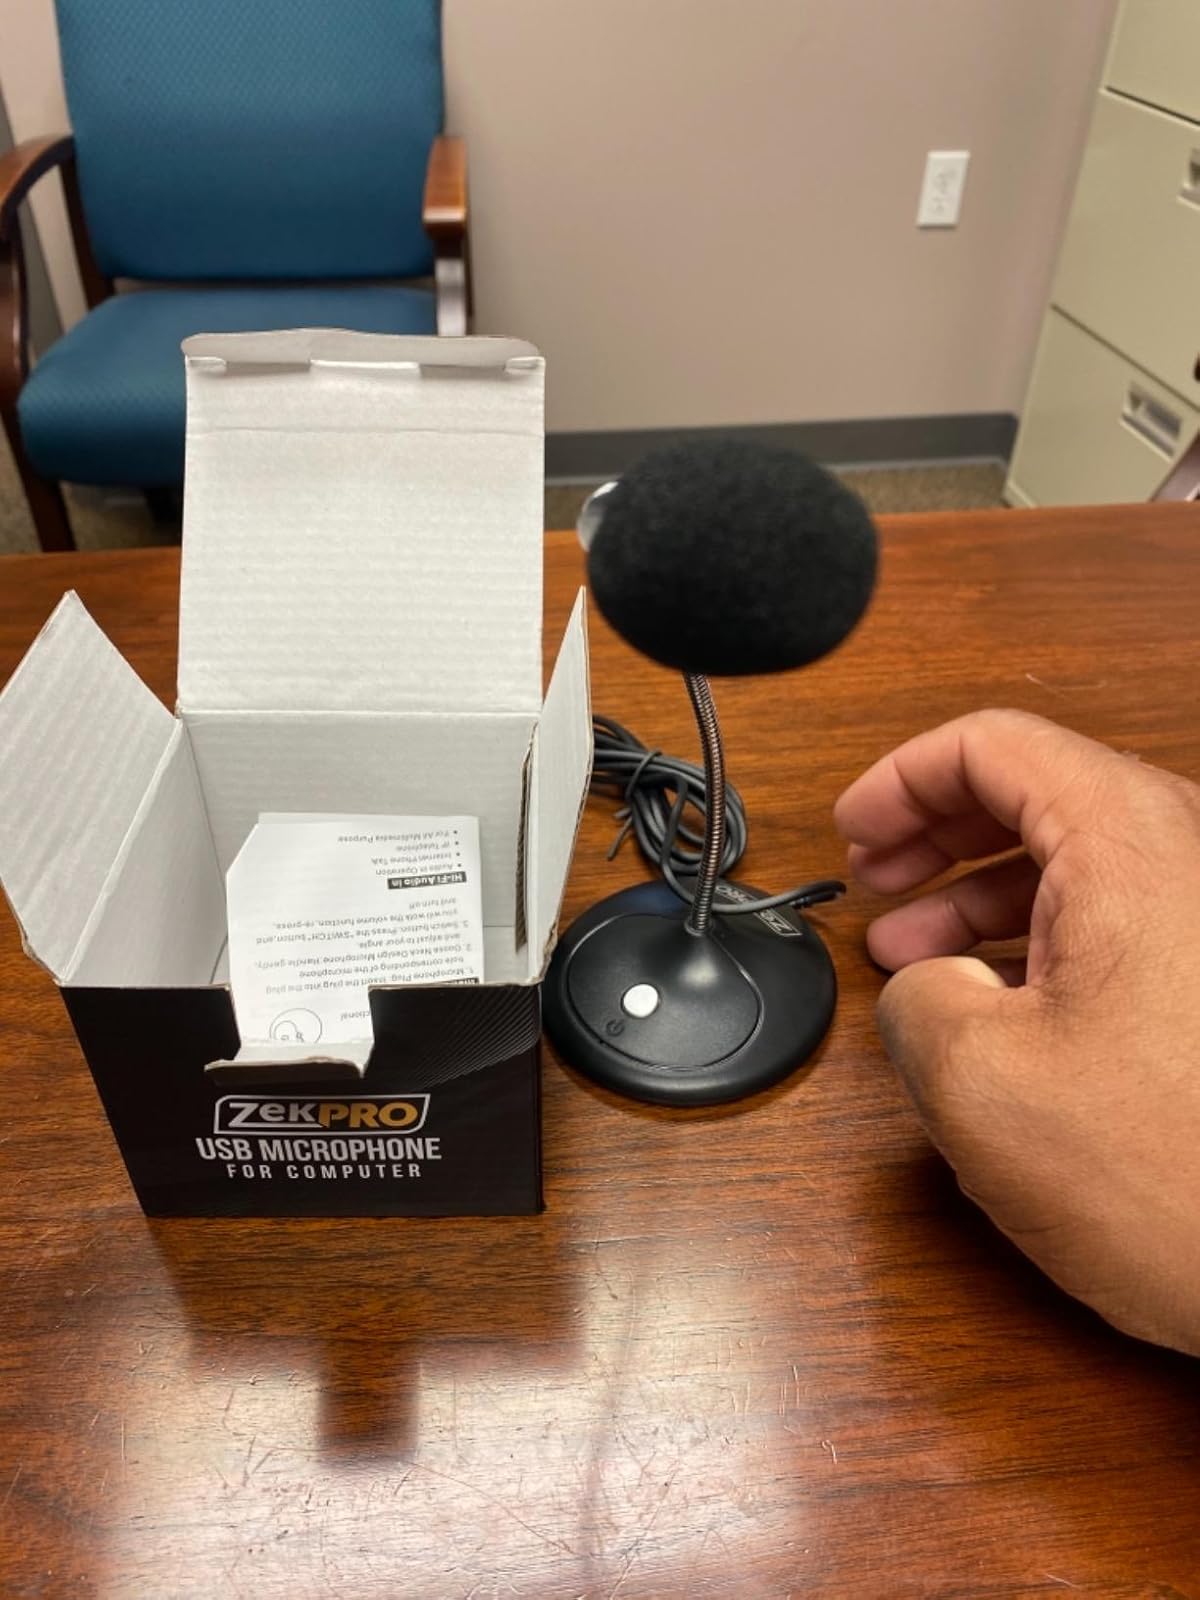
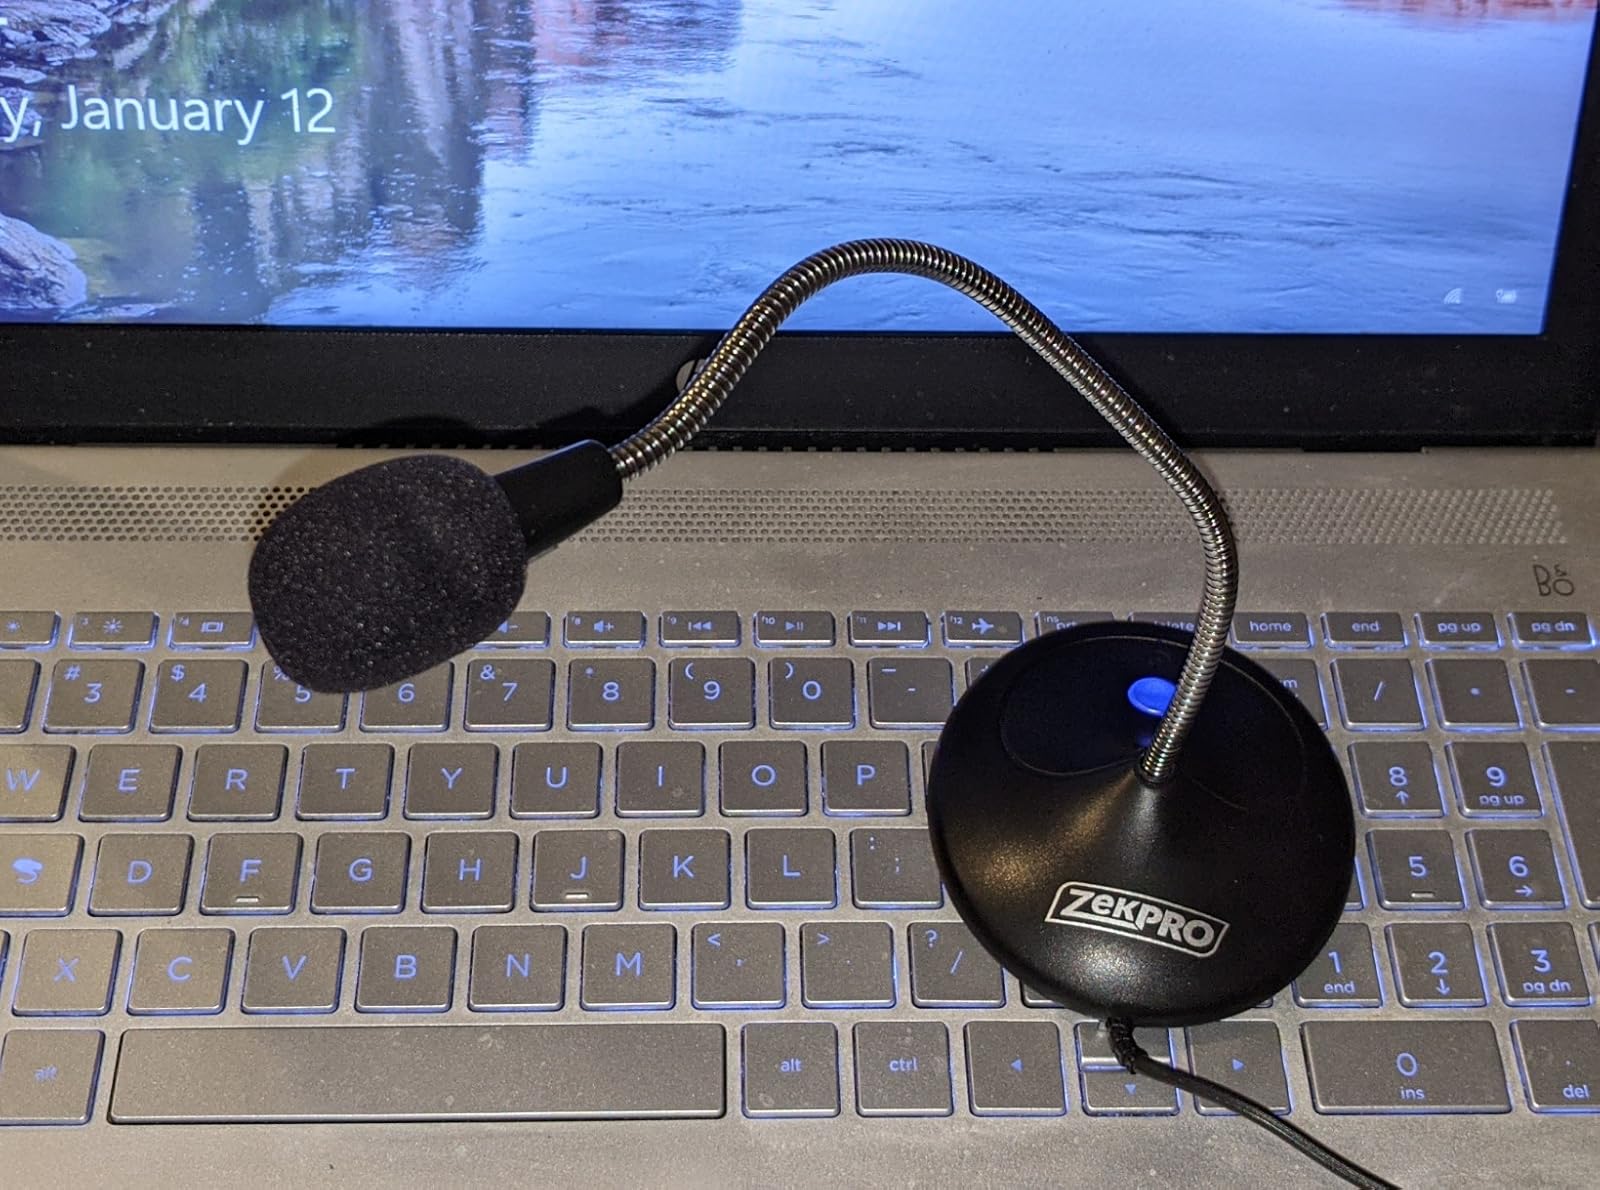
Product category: microphone
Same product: yes